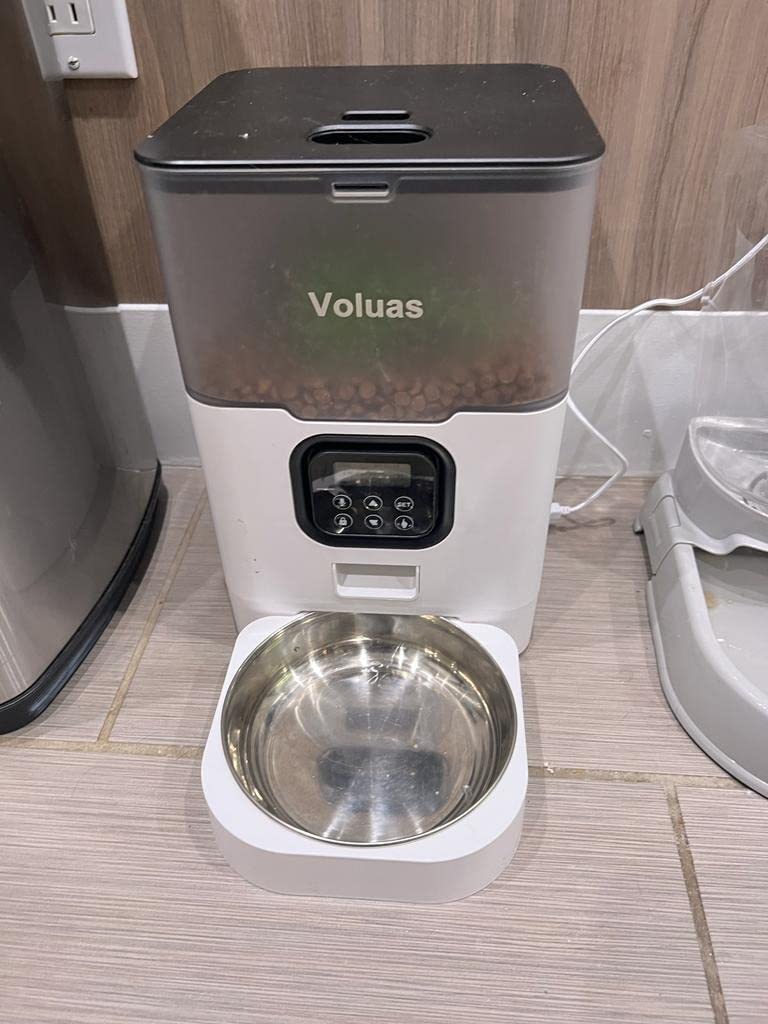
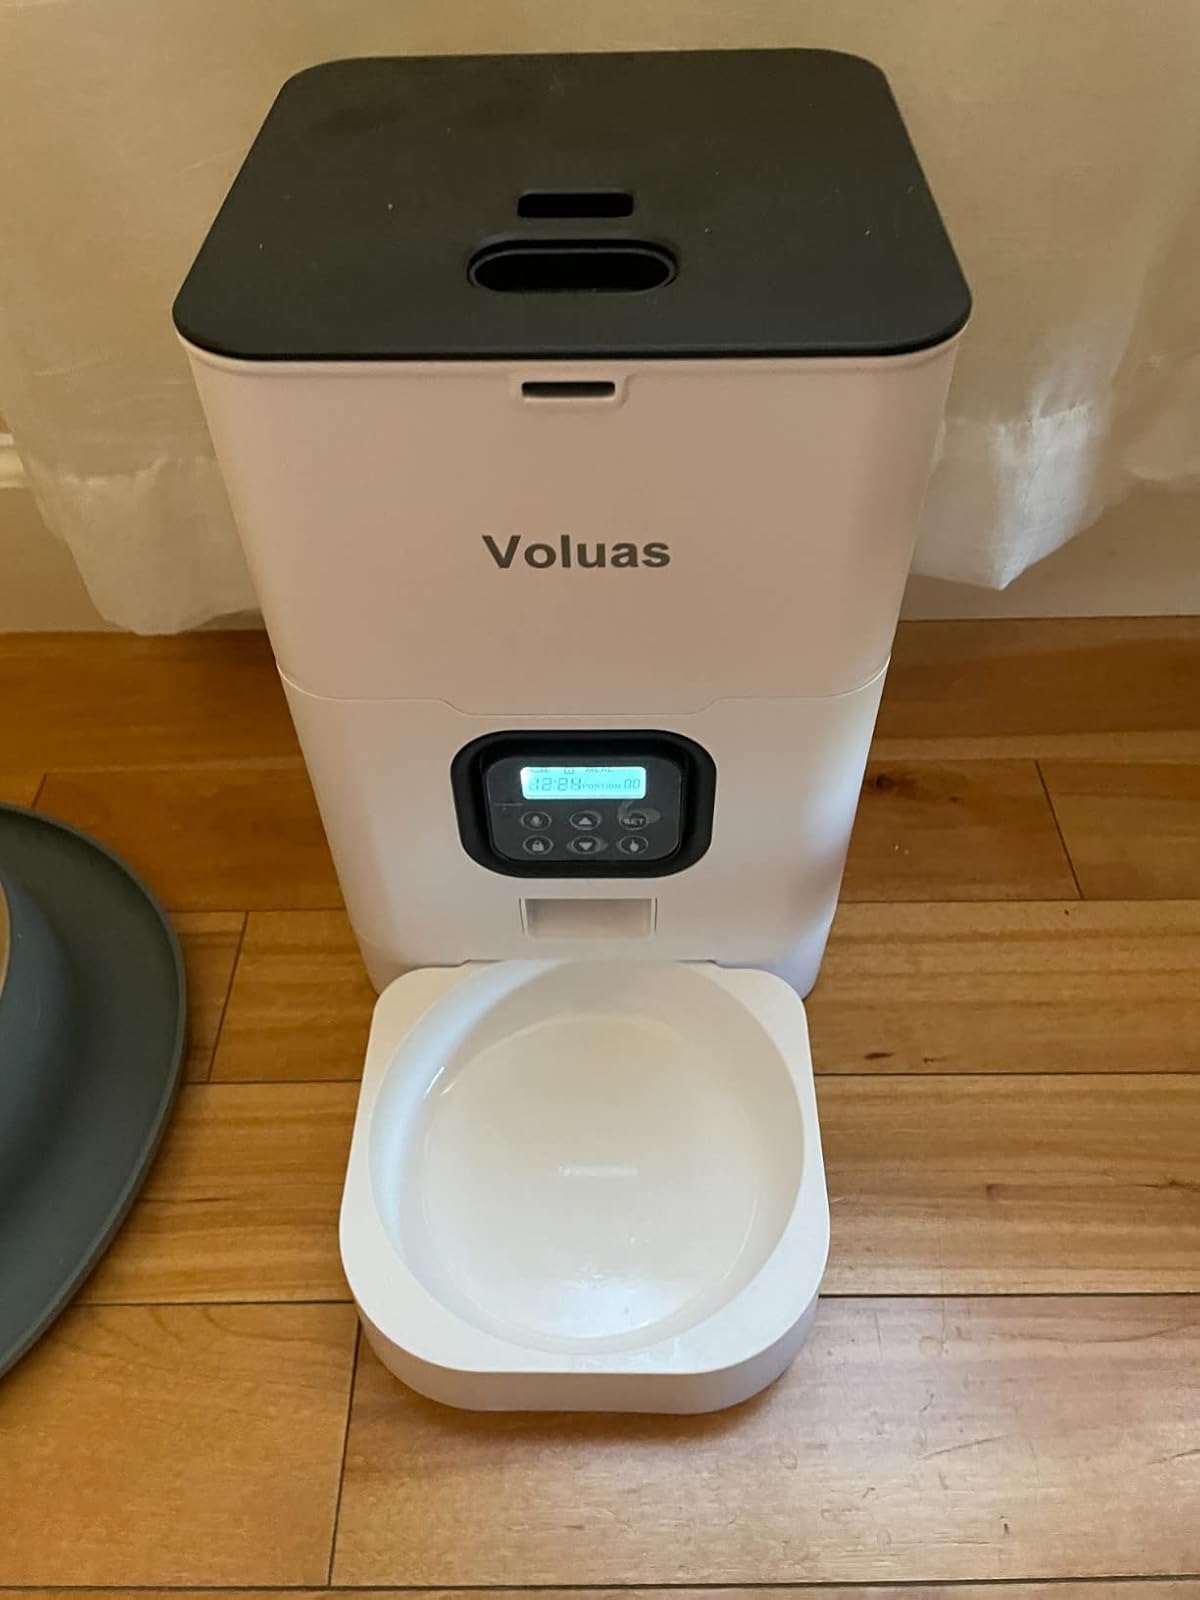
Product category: items_feeder
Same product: no